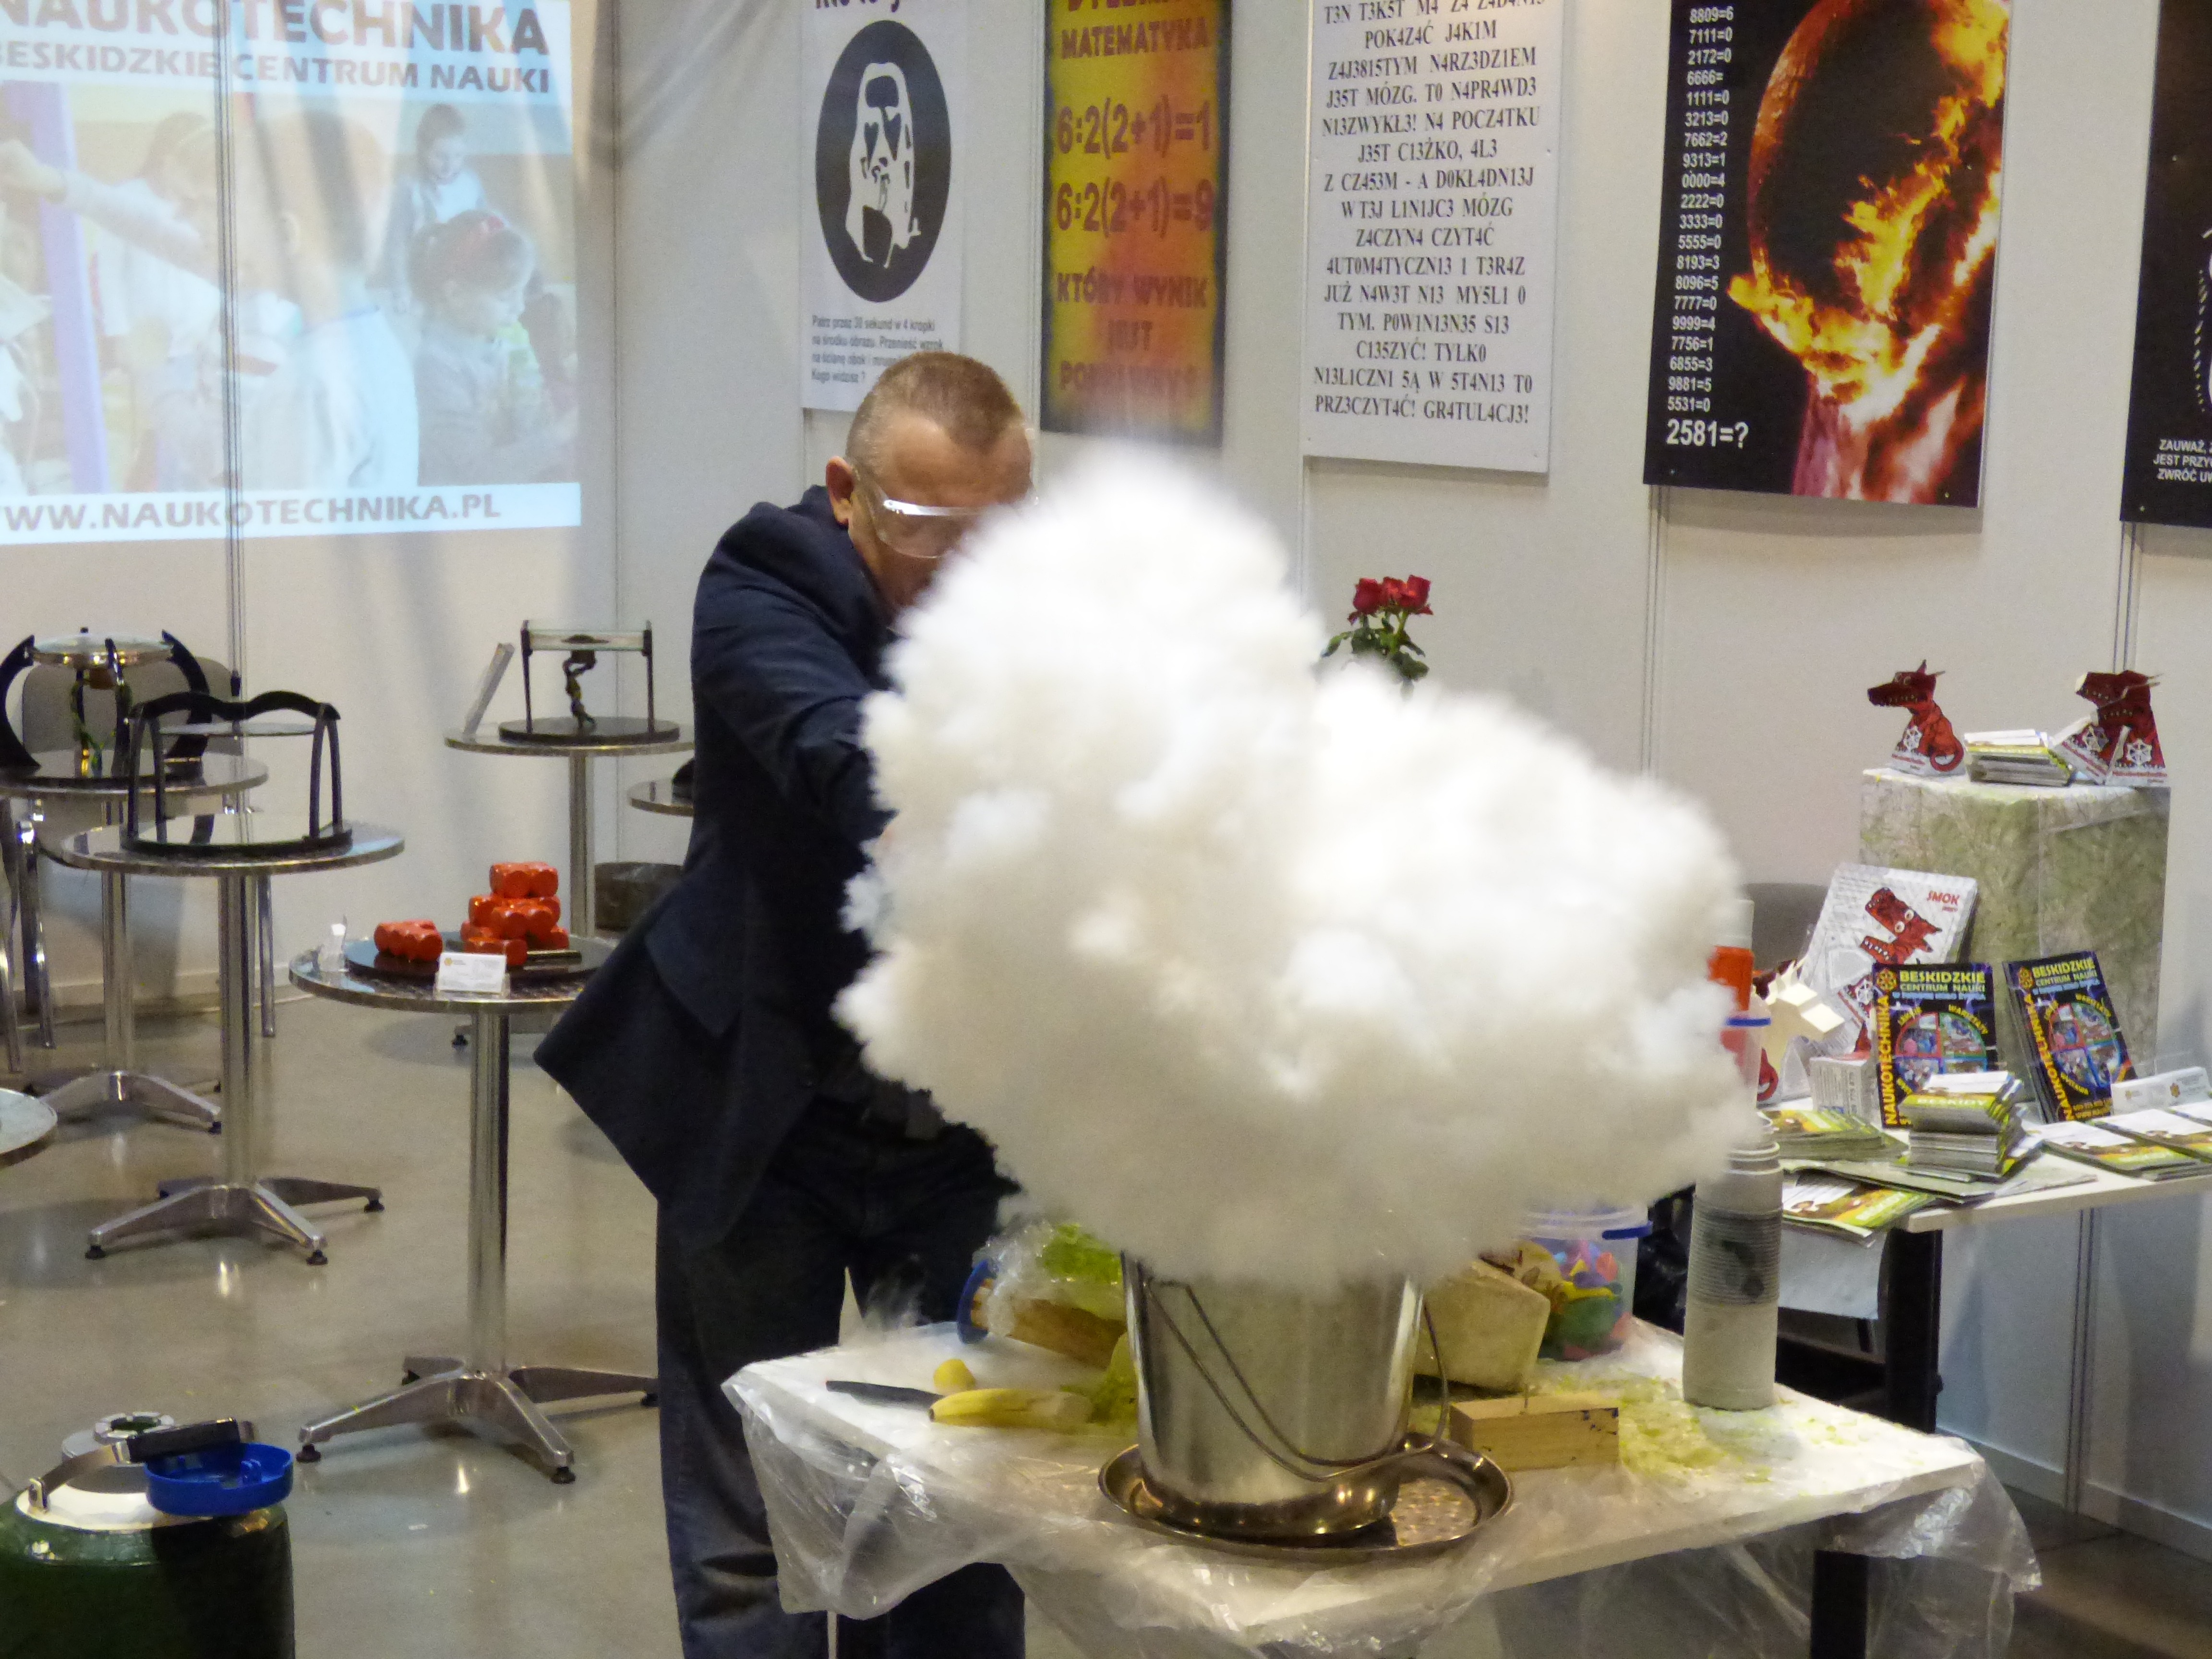
restaurant, smoke, meal, food, science, experience, scientist, preview, sense, the eruption, liquid nitrogen